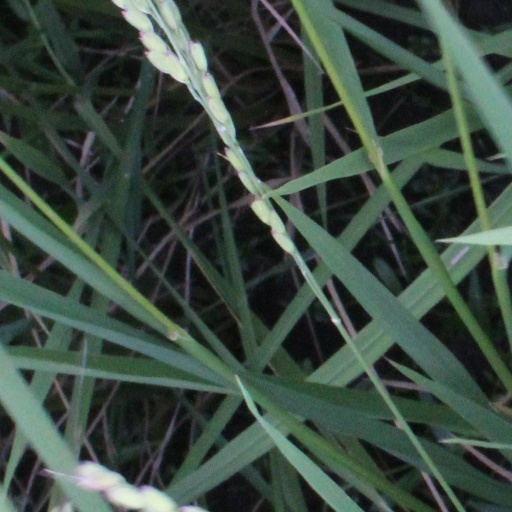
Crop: rice